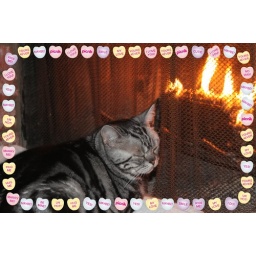
-- fires in the fireplace and water in the bathtub